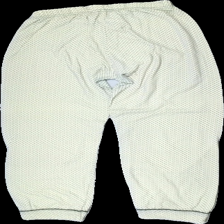
View: back
Type: Trousers
Category: Ladies
Brand: Not in the list
Brand text on label: Baki Collection
Colors: Yellow, Blue
Material: 59% polyester, 41% cotton
Pattern: Other
Cut: Regular
Size: M
Season: All
Stains: Minor
Price range: <50
Recommended usage: Export